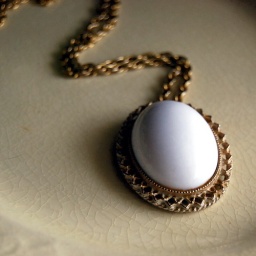
This is like a big egg--a large white plastic cab in a gold tone setting. It's unsigned and very 60s.